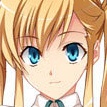
Portrait style: Anime Portrait